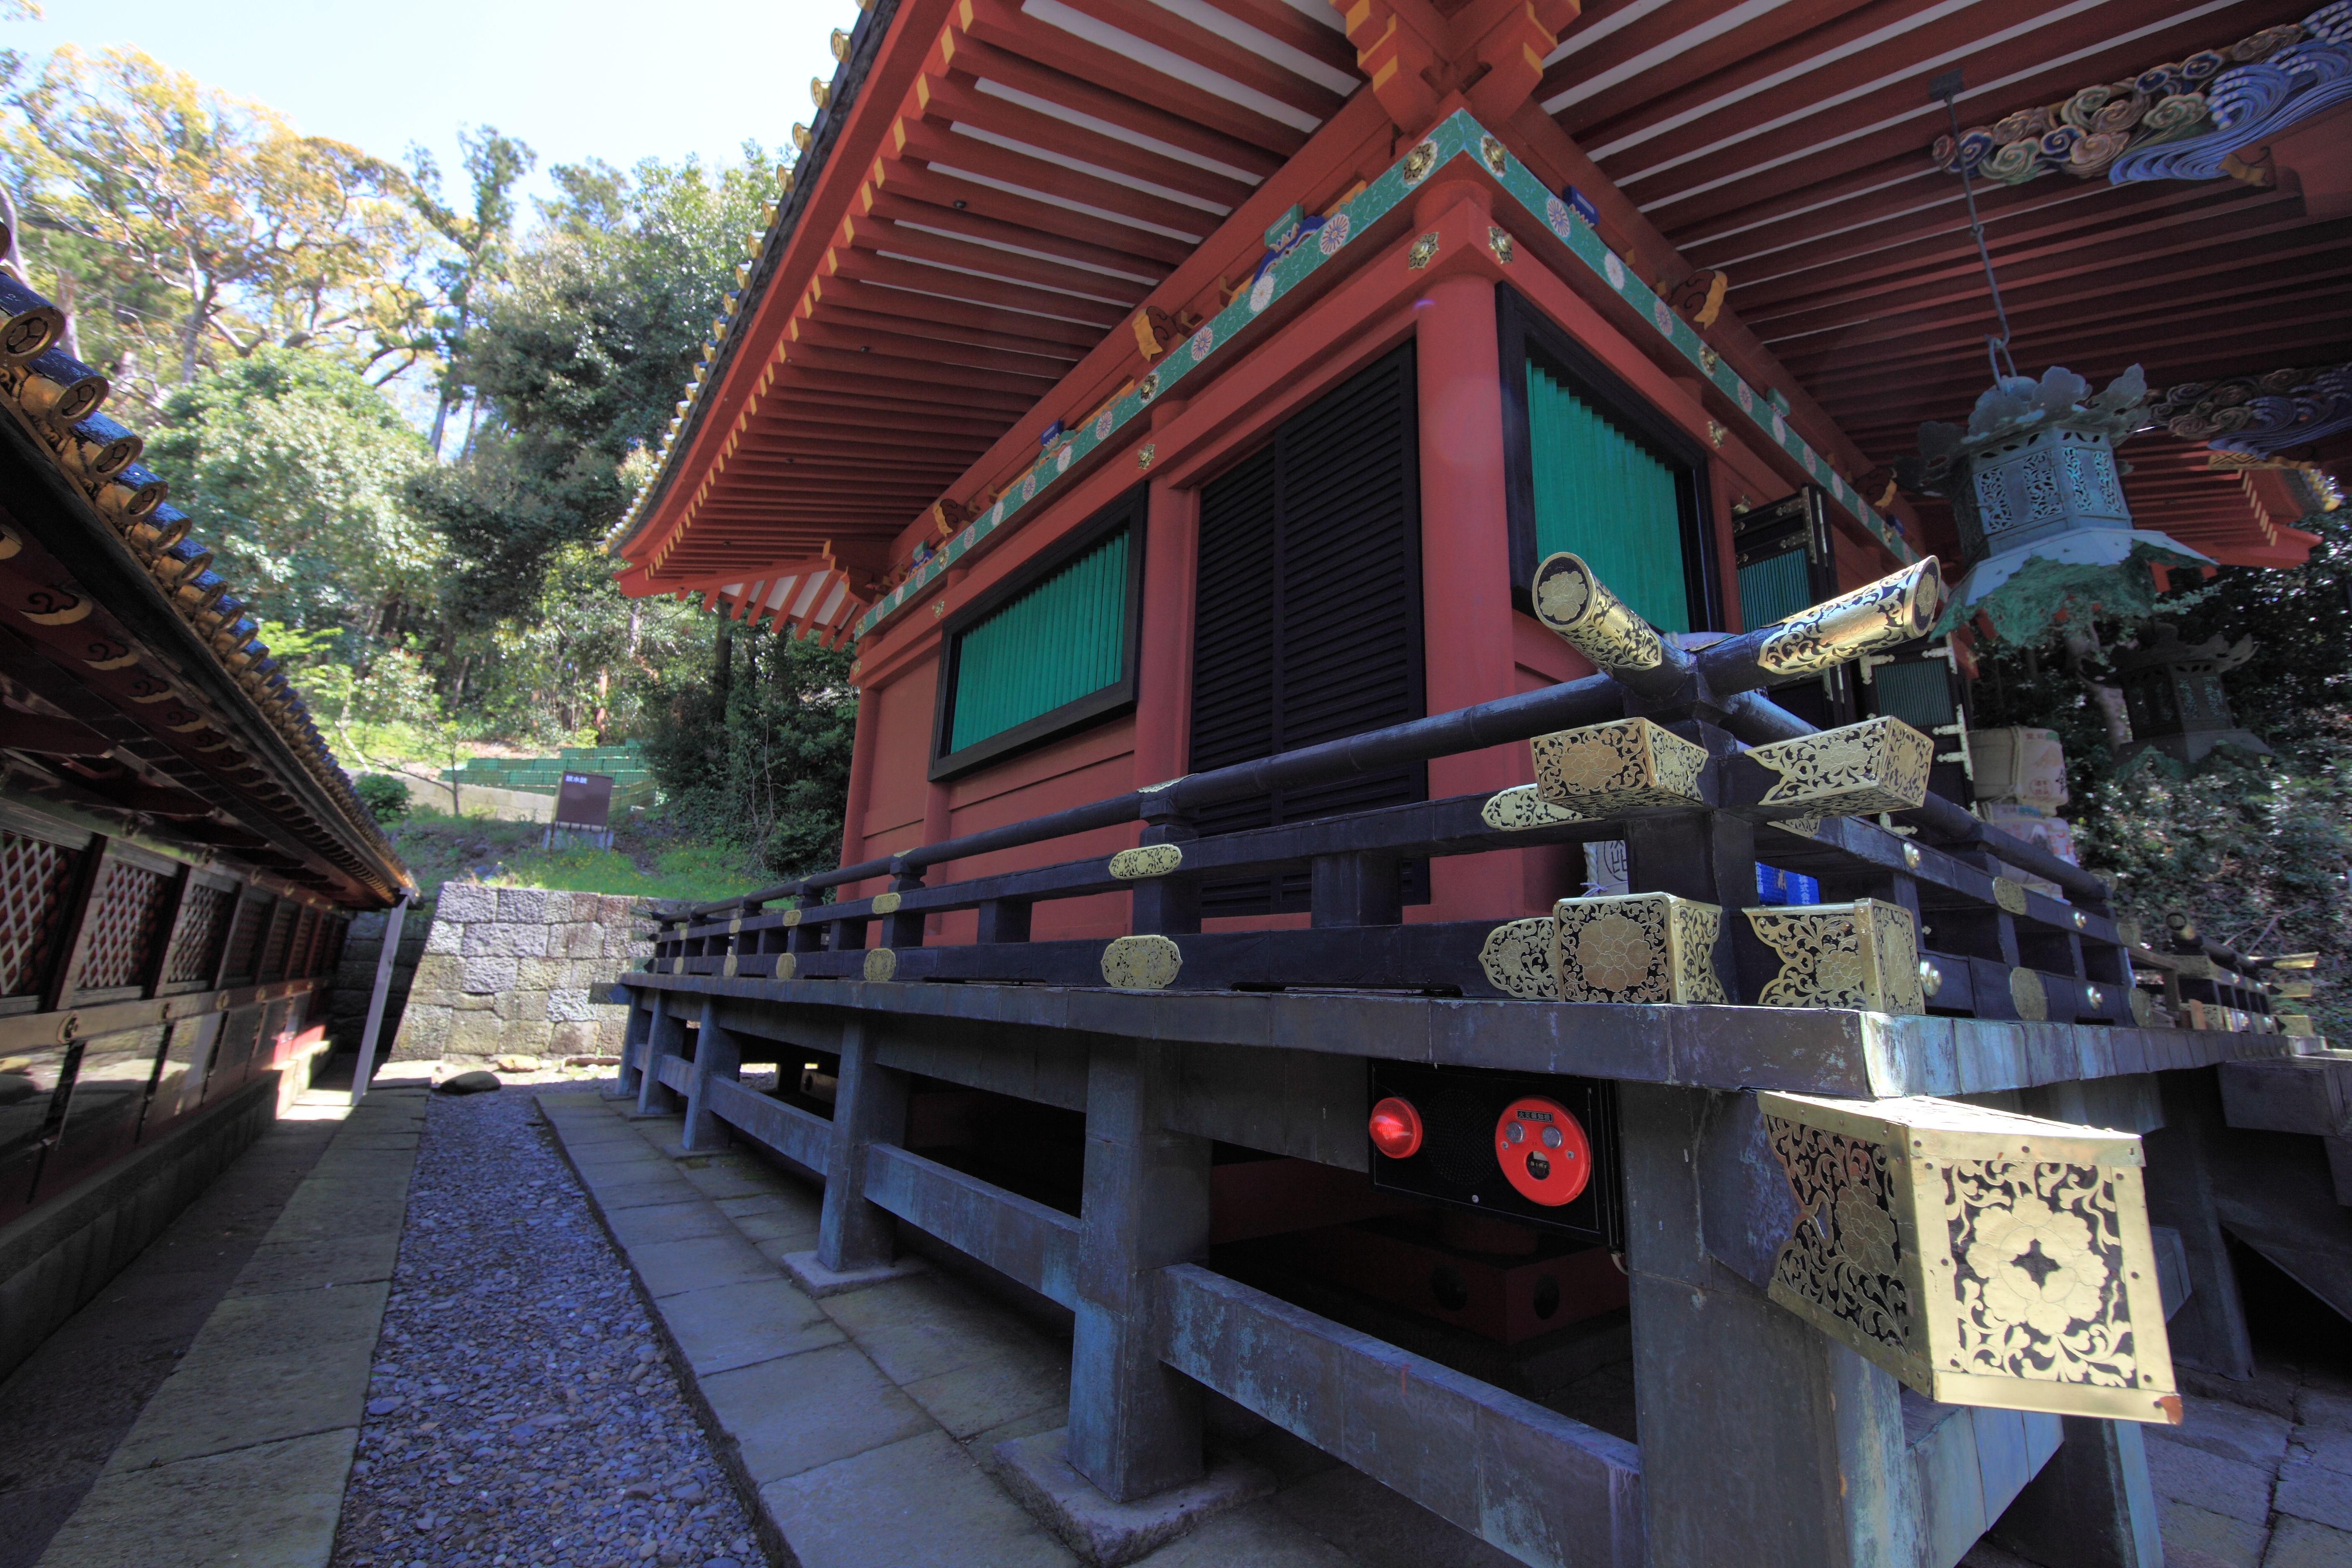
travel, high, temple, resort, shrine, 5d, hires, markii, hi, res, resolution, shizuoka, kunohzantoushouguu, screenshot, shinto shrine